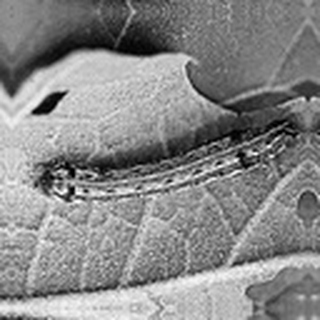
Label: cotton_army_worm